2009 Temple Owls football team

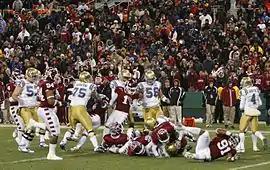
At the 2009 EagleBank Bowl

The 2009 Temple Owls football team represented Temple University in the college 2009 NCAA Division I FBS football season. Temple competed as a member of the Mid-American Conference (MAC) East Division. The team was coached by Al Golden and played their homes game in Lincoln Financial Field.